Junior Eurovision Song Contest 2017

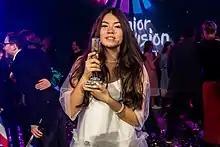
Polina Bogusevich with the trophy

The event took place on 26 November 2017 at 18:00 GET (16:00 CET). Sixteen countries participated, with the running order published on 20 November 2017. All the countries competing were eligible to vote with the jury vote, as well as participating and non-participating countries under an aggregated international online vote, eligible to vote. Russia won with 188 points. Georgia came second with 185 points and won the jury vote, with Australia, the Netherlands (who won the online vote), and Belarus completing the top five. Macedonia, Albania, Portugal, Ireland, Cyprus occupied the bottom five positions.